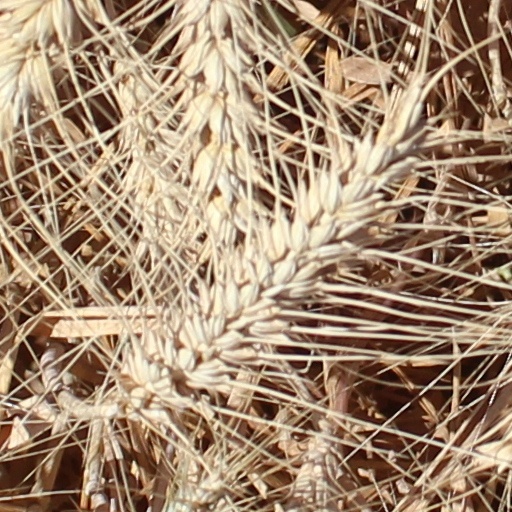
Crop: wheat